Pearl Anna Neal

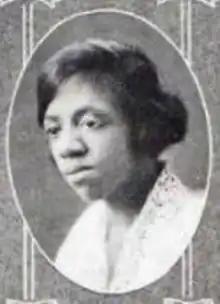
Pearl Anna Neal, from the 1922 yearbook of Howard University

Pearl Anna Neal (October 10, 1900 – January 31, 1978) was an American music educator and one of the founding members or "Five Pearls" of the sorority Zeta Phi Beta in 1920.